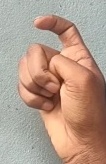
ASL sign: X